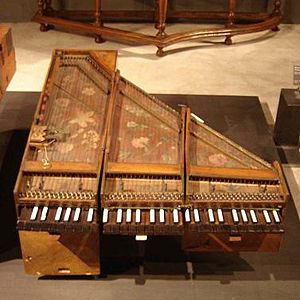
Cembalo / Cembalofamilien
clavecin brisé (sammenfoldeligt cembalo). Jean Marius, Frankrig 18. årh. (Musée de la Musique, Paris)
Et cembalo er et musikinstrument, som spilles vha. et klaviatur som sætter strenge i bevægelse ved at knipse dem.